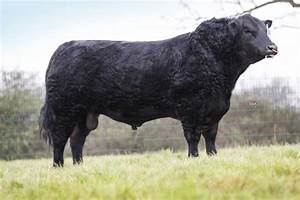
Label: mucca